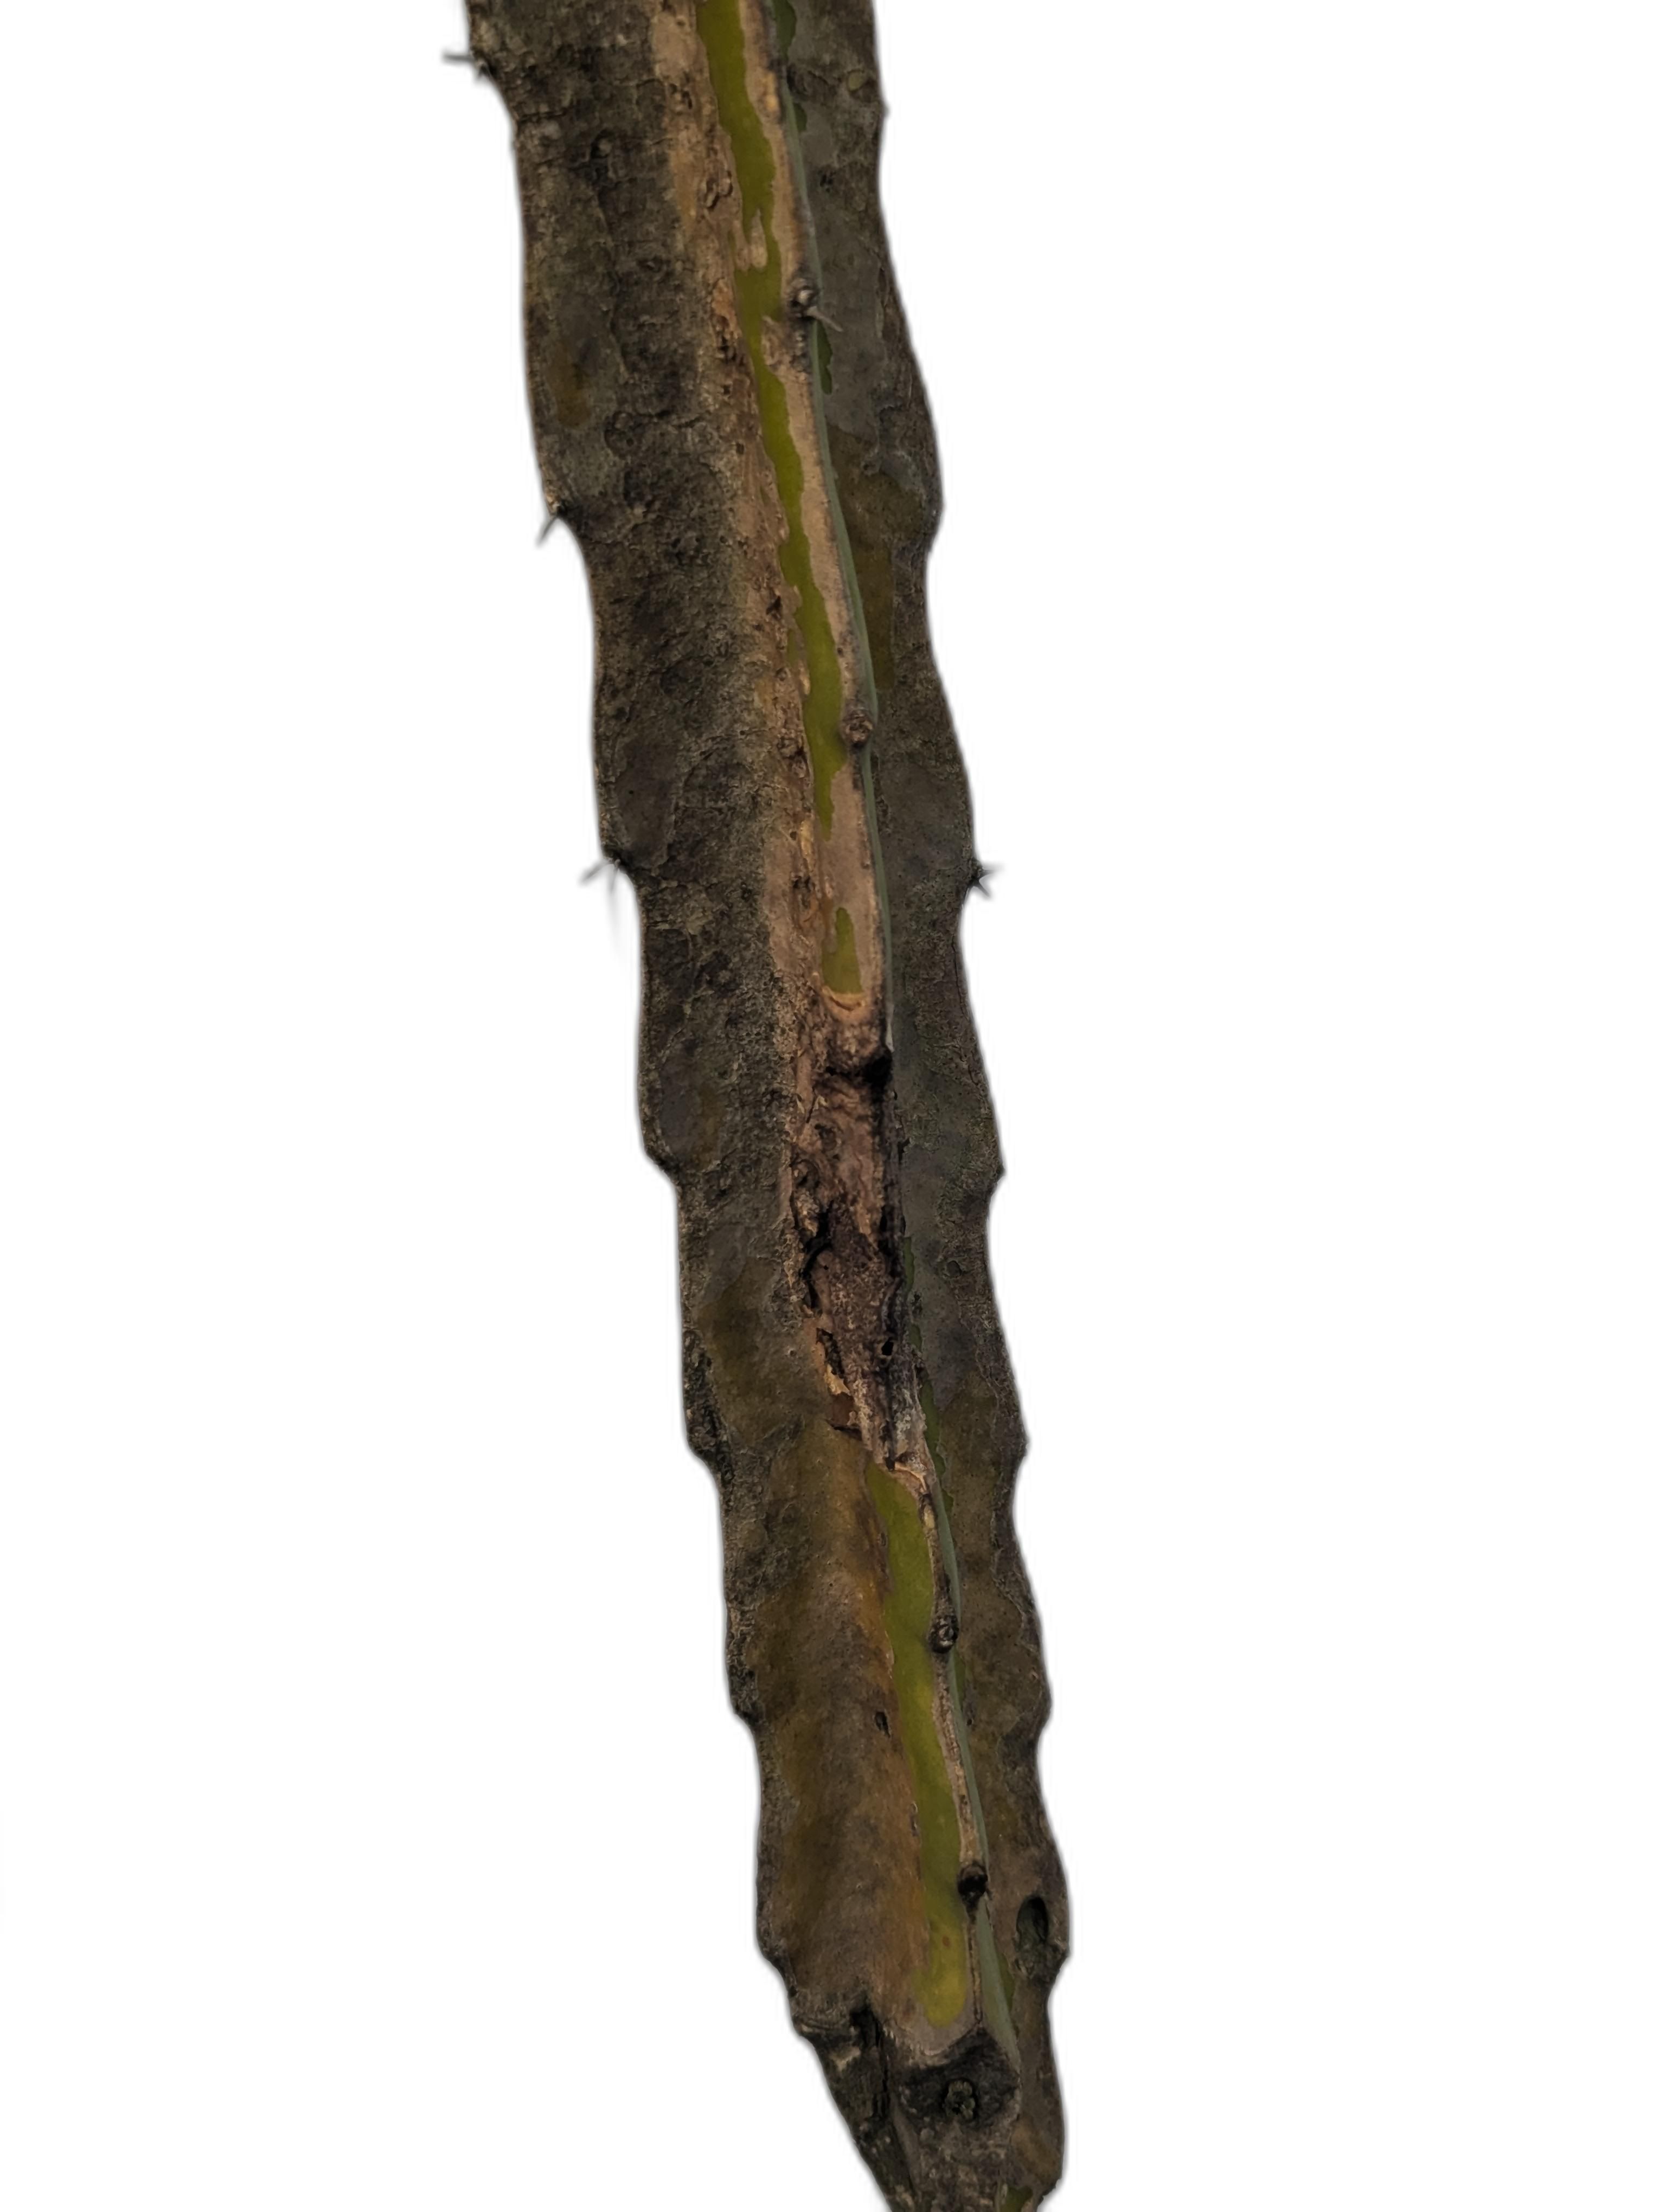
Label: Bad leaf